Sancta Sanctorum (Lateran, Rome)

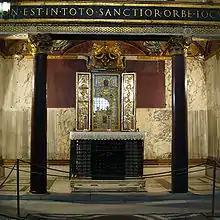
Main altar of the "Sancta Sanctorum", enshrining the "Uronica".

The Chiesa di San Lorenzo in Palatio ad Sancta Sanctorum (English: Church of St. Lawrence in the Palace of the Holy of Holies), known simply as the Sancta Sanctorum, is a Catholic chapel in Rome featuring the "Scala Sancta" (Holy Stairs) of the Lateran Palace. It was the original private chapel of the papacy before it moved to Avignon, and later to the Apostolic Palace. The chapel is the only building from the old Lateran Palace that was not destroyed during its reconstruction.